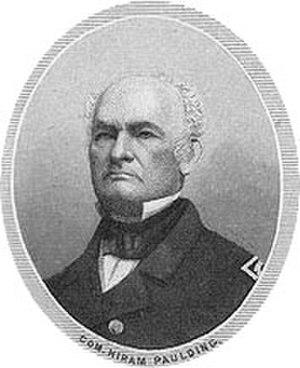
Hiram Paulding, né le 11 décembre 1797 et mort le 20 octobre 1878, était un contre-amiral de l'United States Navy qui servit notamment dans la guerre anglo-américaine de 1812 après la guerre de Sécession.